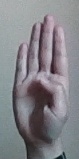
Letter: kaaf